Chris Simon

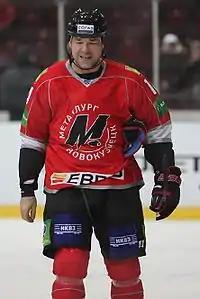
Simon during his final KHL season with Metallurg Novokuznetsk in 2013

His father, John, is of Ojibwe descent from the Wiikwemkoong First Nation on Manitoulin Island. As a teenager, he struggled with an addiction to alcohol but was helped to sobriety by future NHL coach Ted Nolan in 1992.